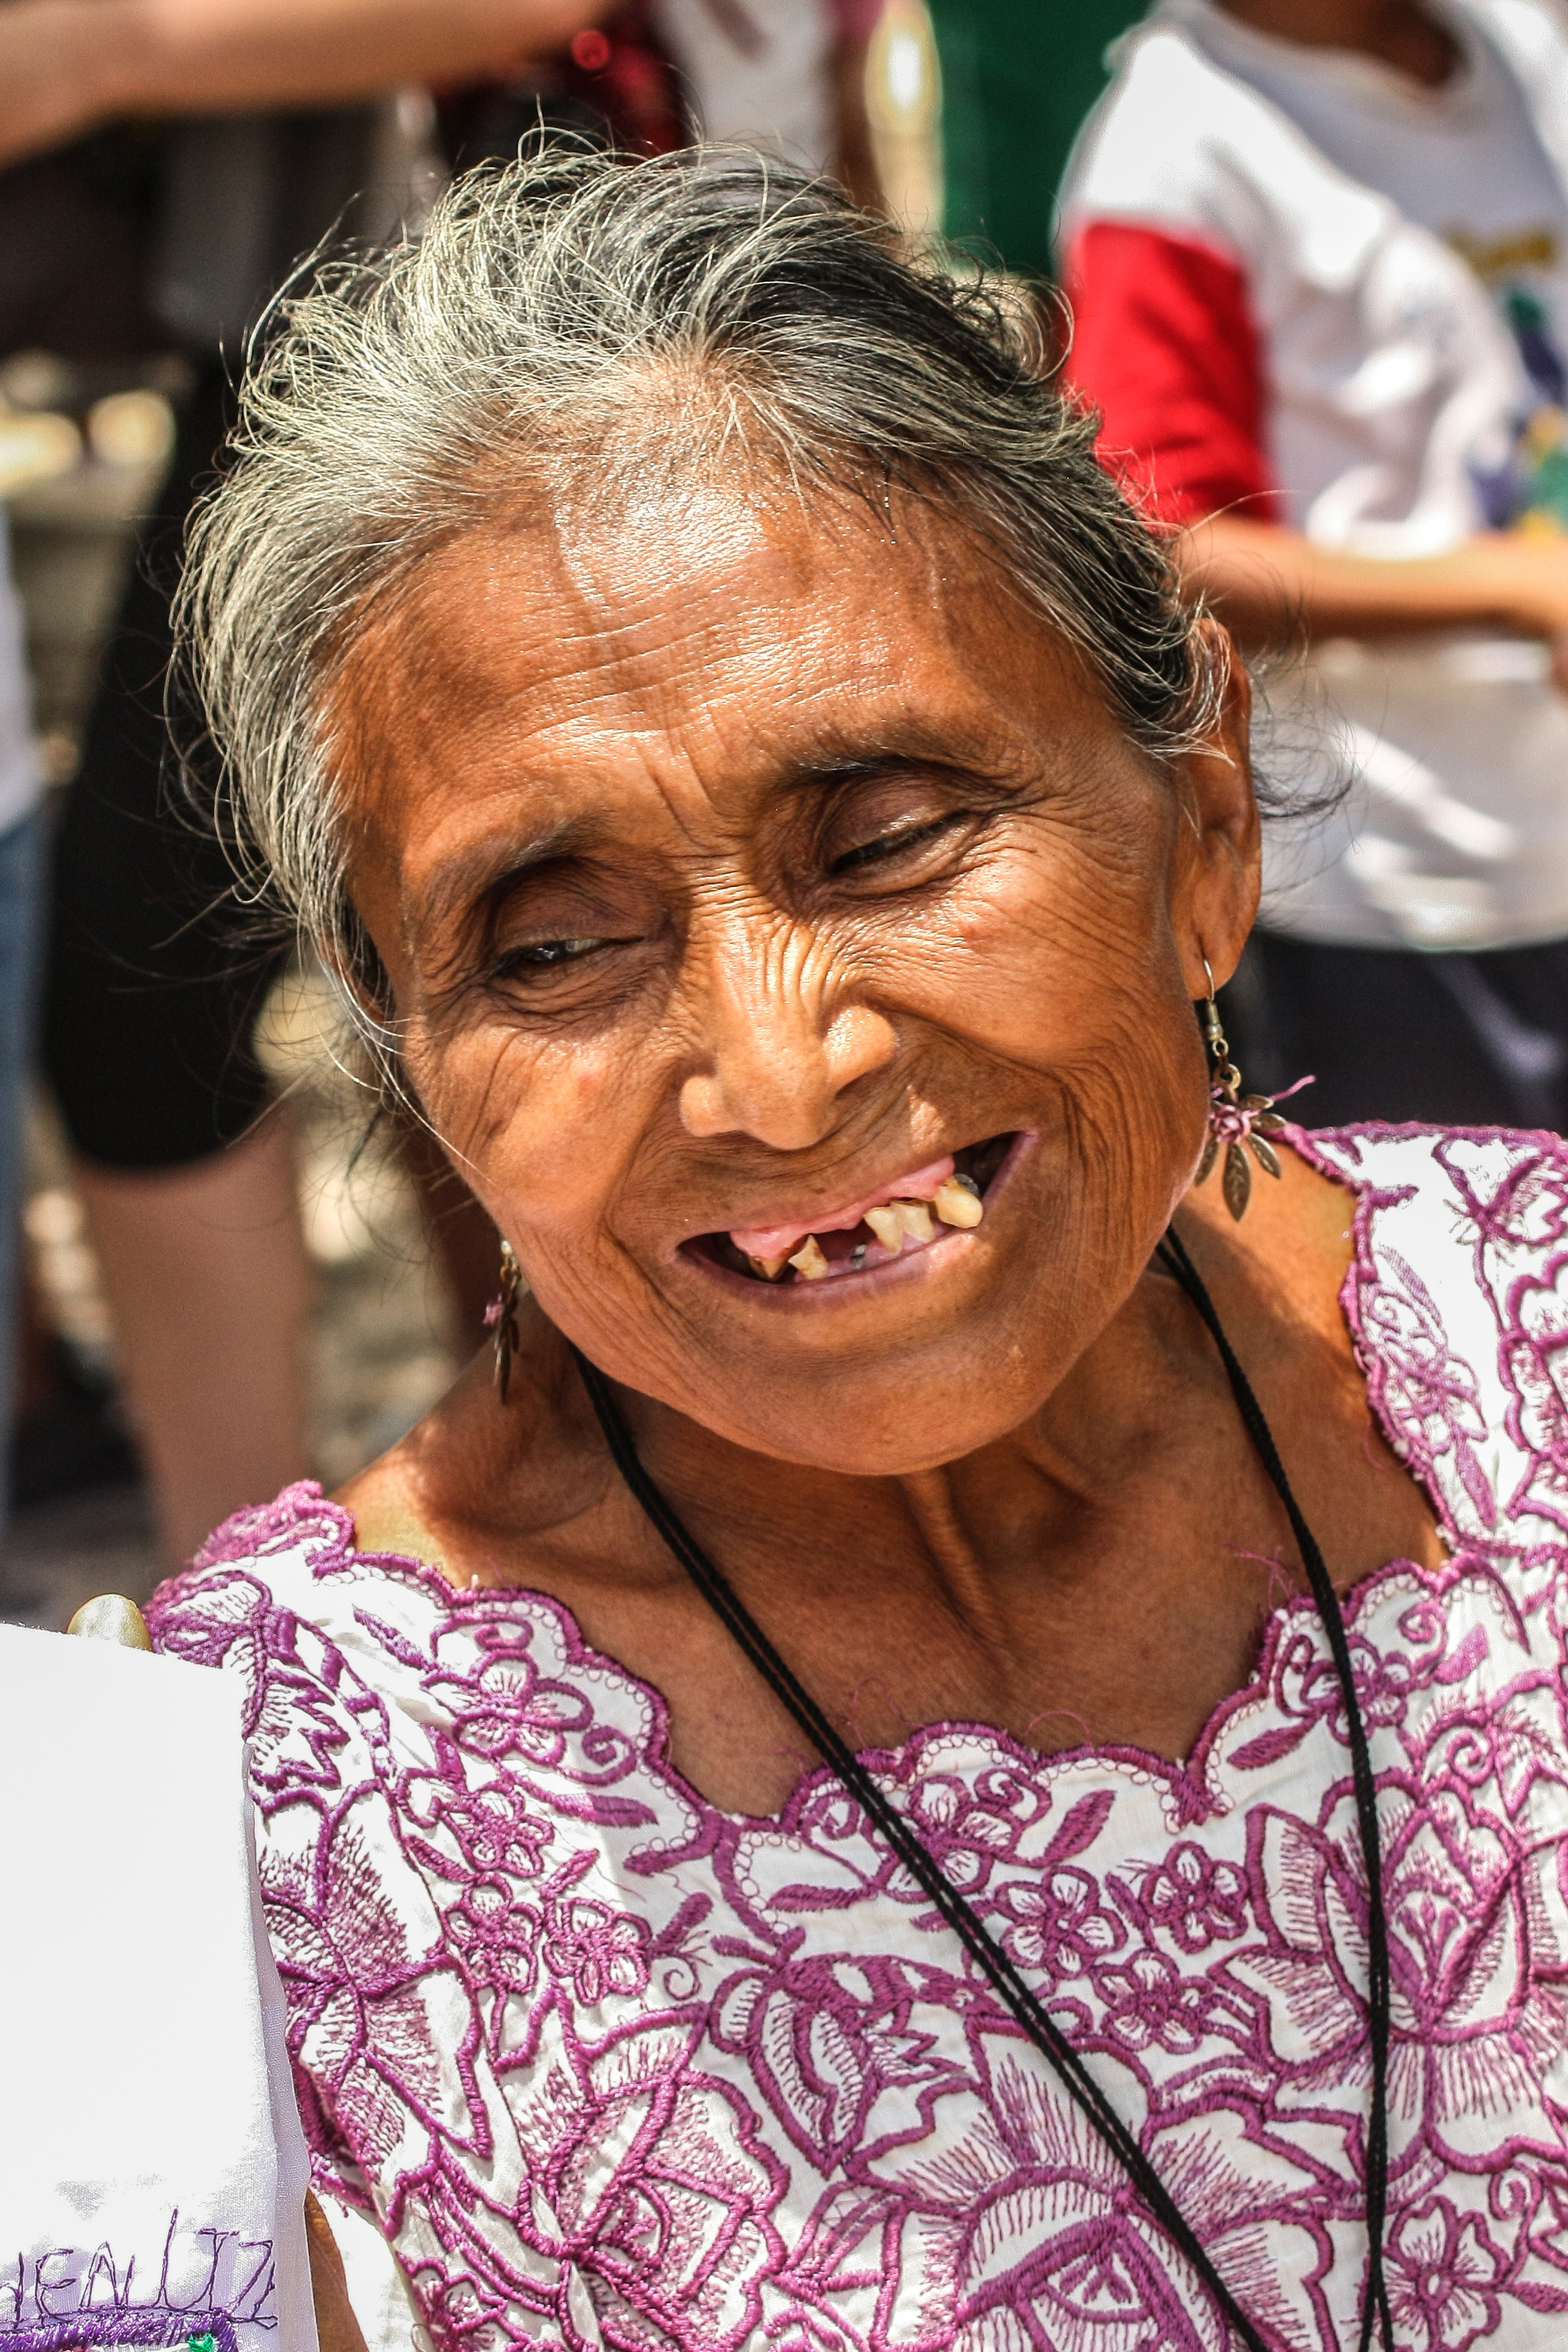
adventure, landscape, moody, nature, outdoor, photography, sky, travel, travel destinations, wanderlust, woman, face, facial expression, smile, eye, senior citizen, human, temple, wrinkle, girl, fun